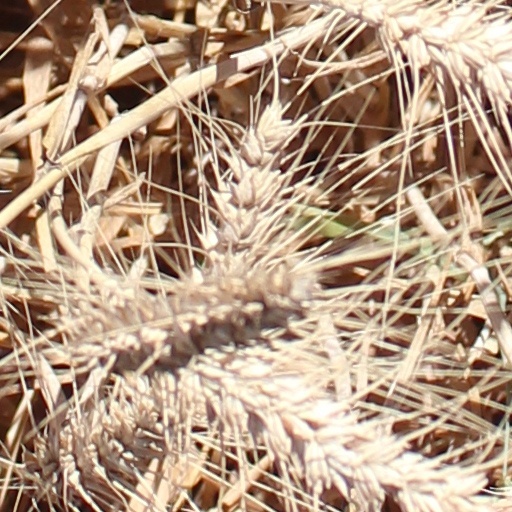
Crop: wheat